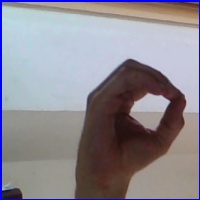
Letra: O